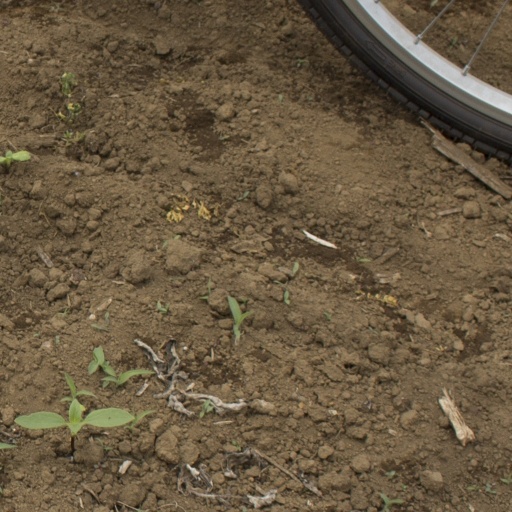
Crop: Jerusalem artichoke